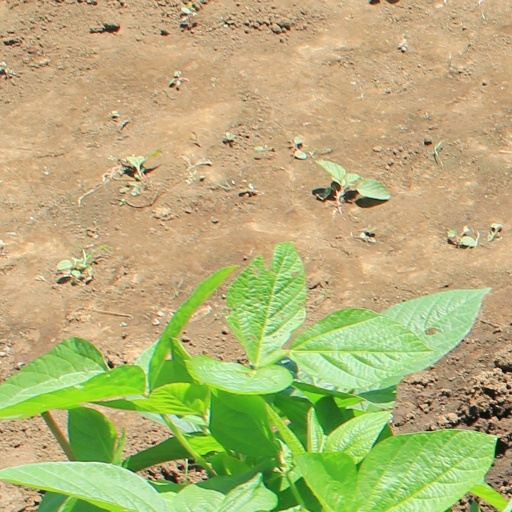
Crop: soybean